Describe the emotion expressed in this image:  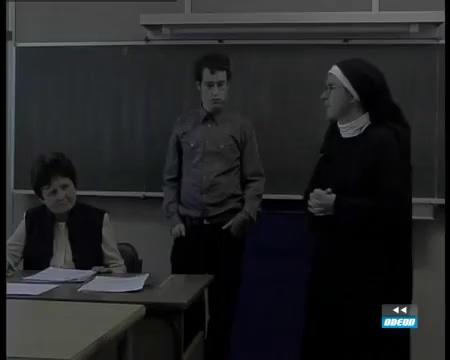
This person displays Fear, valence and arousal with low intensity.